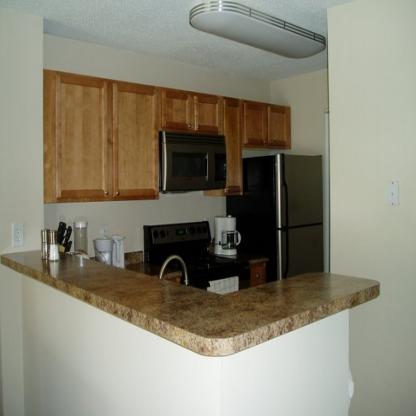
Scene: Indoor